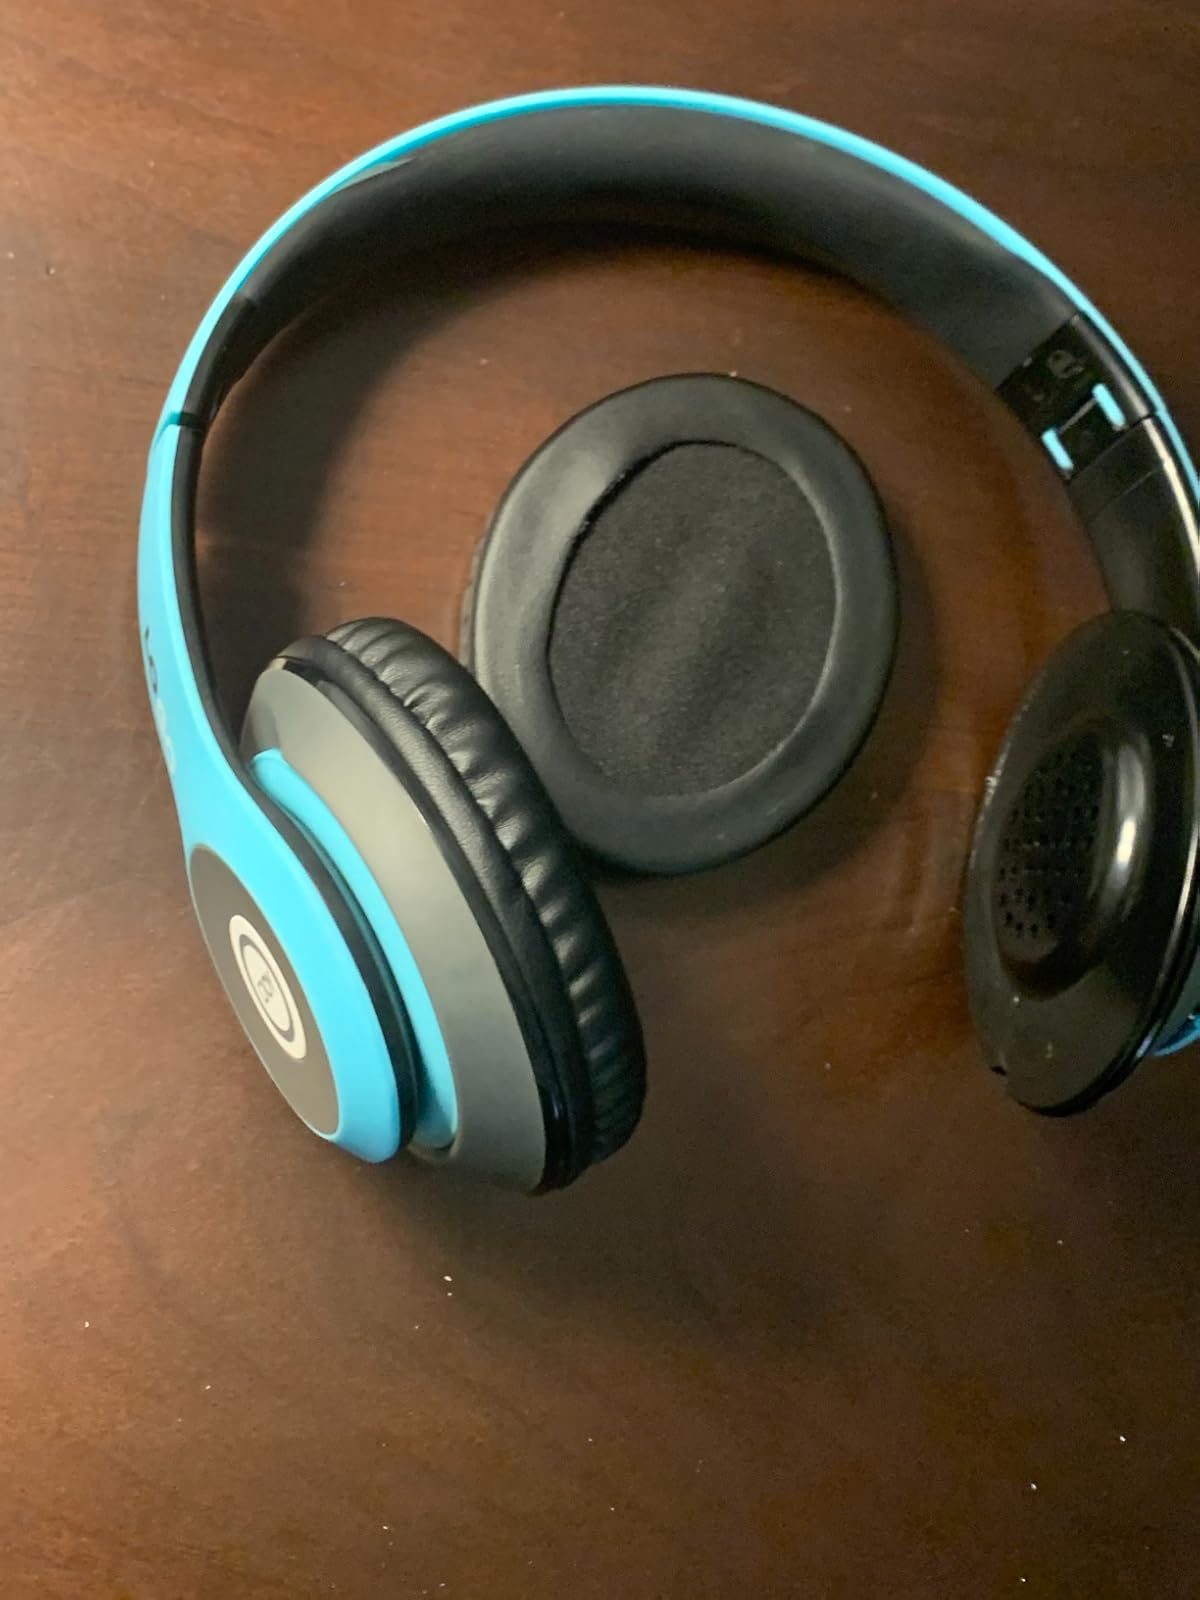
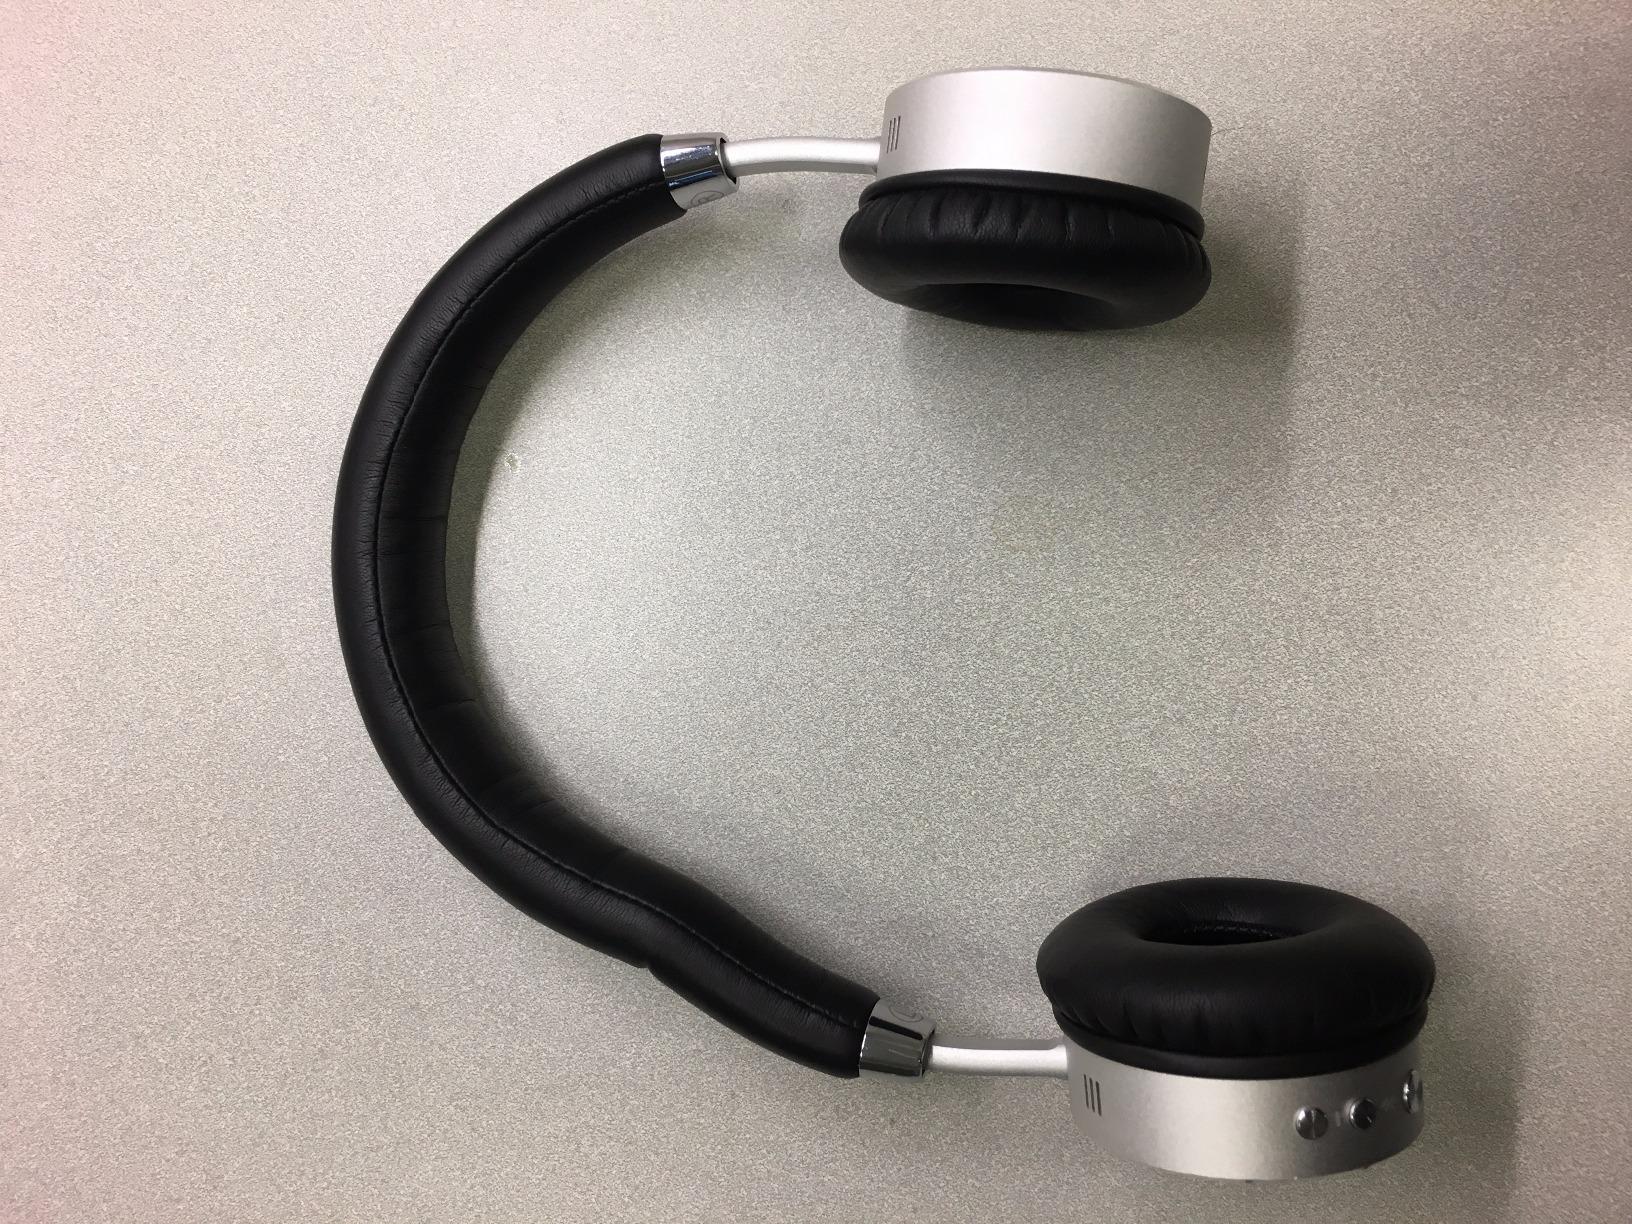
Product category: headphones
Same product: no